Biscay

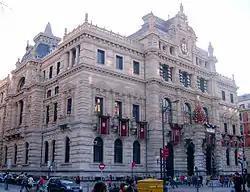
Foral Diputation's building in Bilbao

Currently, Biscay is divided into seven "comarcas" or regions, each one with its own capital city, subdivisions and municipalities.